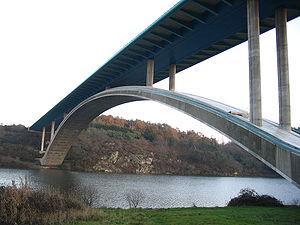
Nivillac [nivijak] est une commune de l'ouest de la France située au sud du département du Morbihan et de la région Bretagne. Cette commune fait partie du canton de La Roche-Bernard.